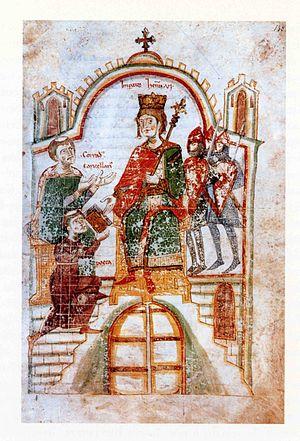
Le Liber ad honorem Augusti sive de rebus Siculis est un récit illustré et épique en couplets élégiaques en latin, écrit à Palerme en 1196 par le poète Pierre d'Éboli. La copie présentée et commandée par le chancelier Conrad de Querfurt, se trouve aujourd'hui à la Bibliothèque municipale de Berne sous la référence Ms. 120. Le titre original est inconnu. Celui donné par tradition, Liber ad honorem Augusti, correspond au titre du livre III, et sive de rebus Siculis aux deux premiers livres.